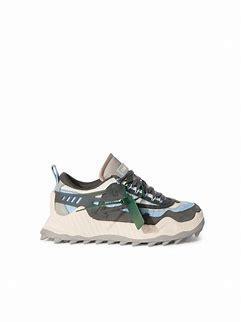
Brand: Off-White
Model: Off Odsy 1000